Street of the Prophets

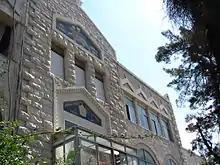
Ethiopian consulate building

Most of the buildings on Street of the Prophets are constructed of stone and fronted by high walls built of stone and mortar. Private-home lots are large and include garden courtyards, either in front of the building (e.g. Hunt House, Navon Bey House, Mahanaim House) or behind it (e.g. Pasha's Village). The homes are one or two stories high; public buildings do not exceed four stories.